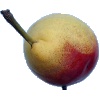
Label: Pear 2